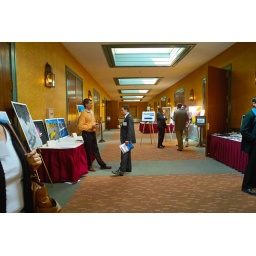
Sigma DP1 auto white balance 0colorwheel Sigma Photo Pro &amp;amp; slight edit in PSE5/ACR4.1